Stone sculptures of horses and sheep in the Caucasian States

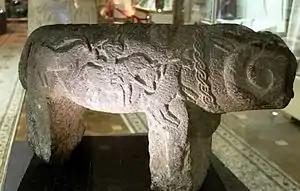
Stone sculpture of sheep from Nakchivan, related to the 16th century. Is kept in Azerbaijan State Museum of History

Stone sculptures of horses and sheep – are zoomorphic headstones, spread in the South Caucasus, Eastern Turkey and Iranian Azerbaijan, the main part of which is dated back to the 13th-19th centuries.